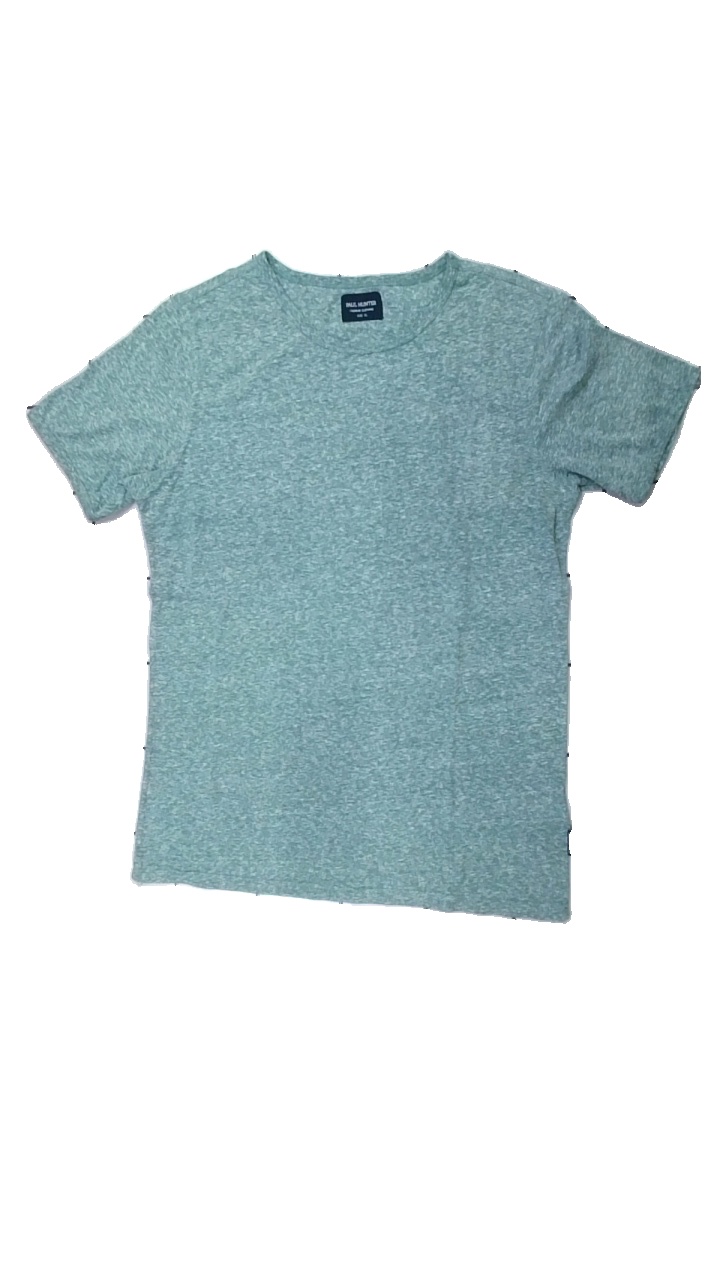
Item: T-shirt (Men)
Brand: Paul Hunter
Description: grön melerad t-shirt, mycket nopprig
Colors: Green
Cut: Regular
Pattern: Other
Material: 77% polyester 23% cotton
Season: All
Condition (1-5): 2
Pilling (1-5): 2
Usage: Export
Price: <50